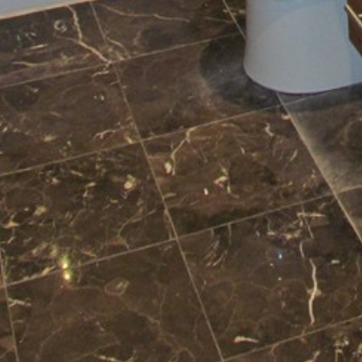
Material: tile